The Garibaldi

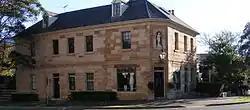
The Garibaldi, pictured in 2007

The Garibaldi is a heritage-listed building in Sydney, Australia. Located on Ferry Street in the suburb of Hunters Hill, New South Wales, it has seen use at different times as a residence, inn and retail building. It was built from 1861 to 1862 by John Cuneo. It is also known as Garibaldi and The Garibaldi Inn. The property is owned by Garibaldi Inn (Private). It was added to the New South Wales State Heritage Register on 2 April 1999.